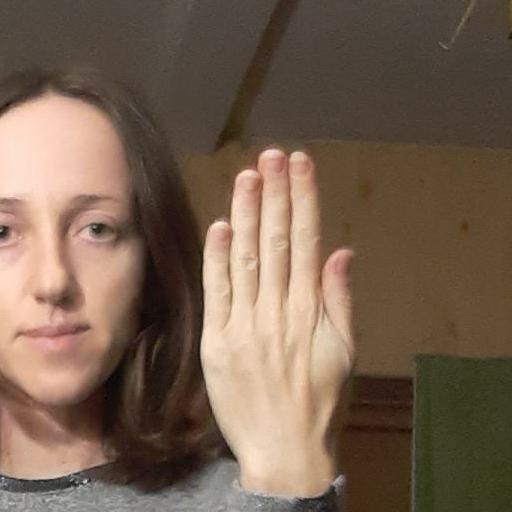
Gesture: stop_inverted